Stephen Larrabee

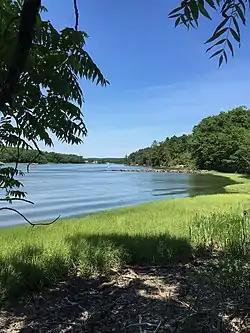
Larrabee's Landing, looking downstream along the Royal River

After living initially in Malden, Massachusetts Bay Colony, with his brother, William, he moved north to North Yarmouth. He made the trip without William, who remained in Malden, shortly after marrying Elizabeth Felt, daughter of George Felt.